Jack Hamilton (sports executive)

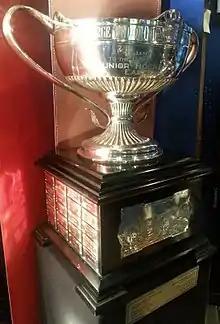
Photo of the trophy on display at the Hockey Hall of Fame

Hamilton was re-elected president of the CAHA on April 3, 1931. Teams soon began to speak out against the increased turnover of players due to raids by other teams. Hamilton issued a warning to all players that inter-branch transfers requested before the May 15 deadline, would be investigated to ensure a valid reason for moving between provinces of Canada and eliminate the "hockey tourist" travelling about the country in search of a better team. In advance of the August 15 deadline to register with one's own branch, Hamilton issued another warning and stated that investigations would continue and that a national meeting might be called to resolve the issue. The decision was a change from the previous year's deadline when the CAHA had approved all transfers submitted without investigation due to the Great Depression and the need to relocate for employment.